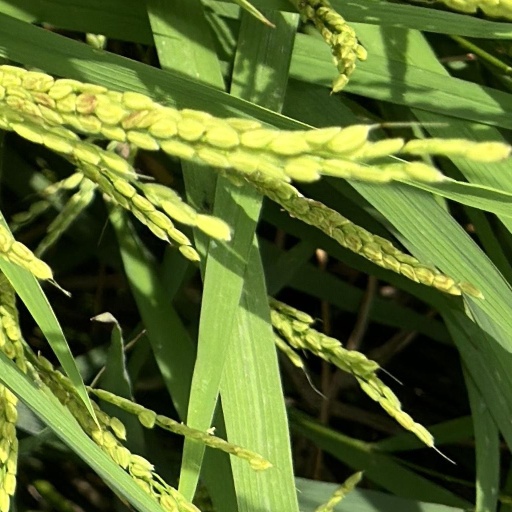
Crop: rice